39th Infantry Regiment (United States)

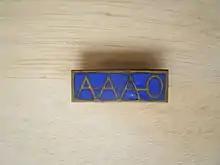
AAA-O bar worn on the uniform of PFC John R. Hedlund during WW II

In July 1954 the 9th Infantry Regiment was activated at Montieth Barracks, Fürth, West Germany as a maneuver regiment of the 9th Infantry Division. For the next three years the regiment and its parent division engaged in aggressive individual and collective training as part of U.S. VII Corps, one of the two corps assigned to U.S. 7th Army, U.S. Army Europe (USAREUR). The formation was a critical part of the developing NATO force and its capability to deter any Warsaw Pact activity that threatened the integrity of the West German eastern frontier. In performing this mission, the regiment and its soldiers made a major contribution to assuring the security of Western Europe during this phase of the Cold War.